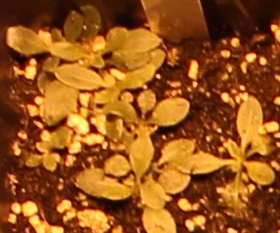
Label: Horseweed